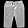
Label: Trouser